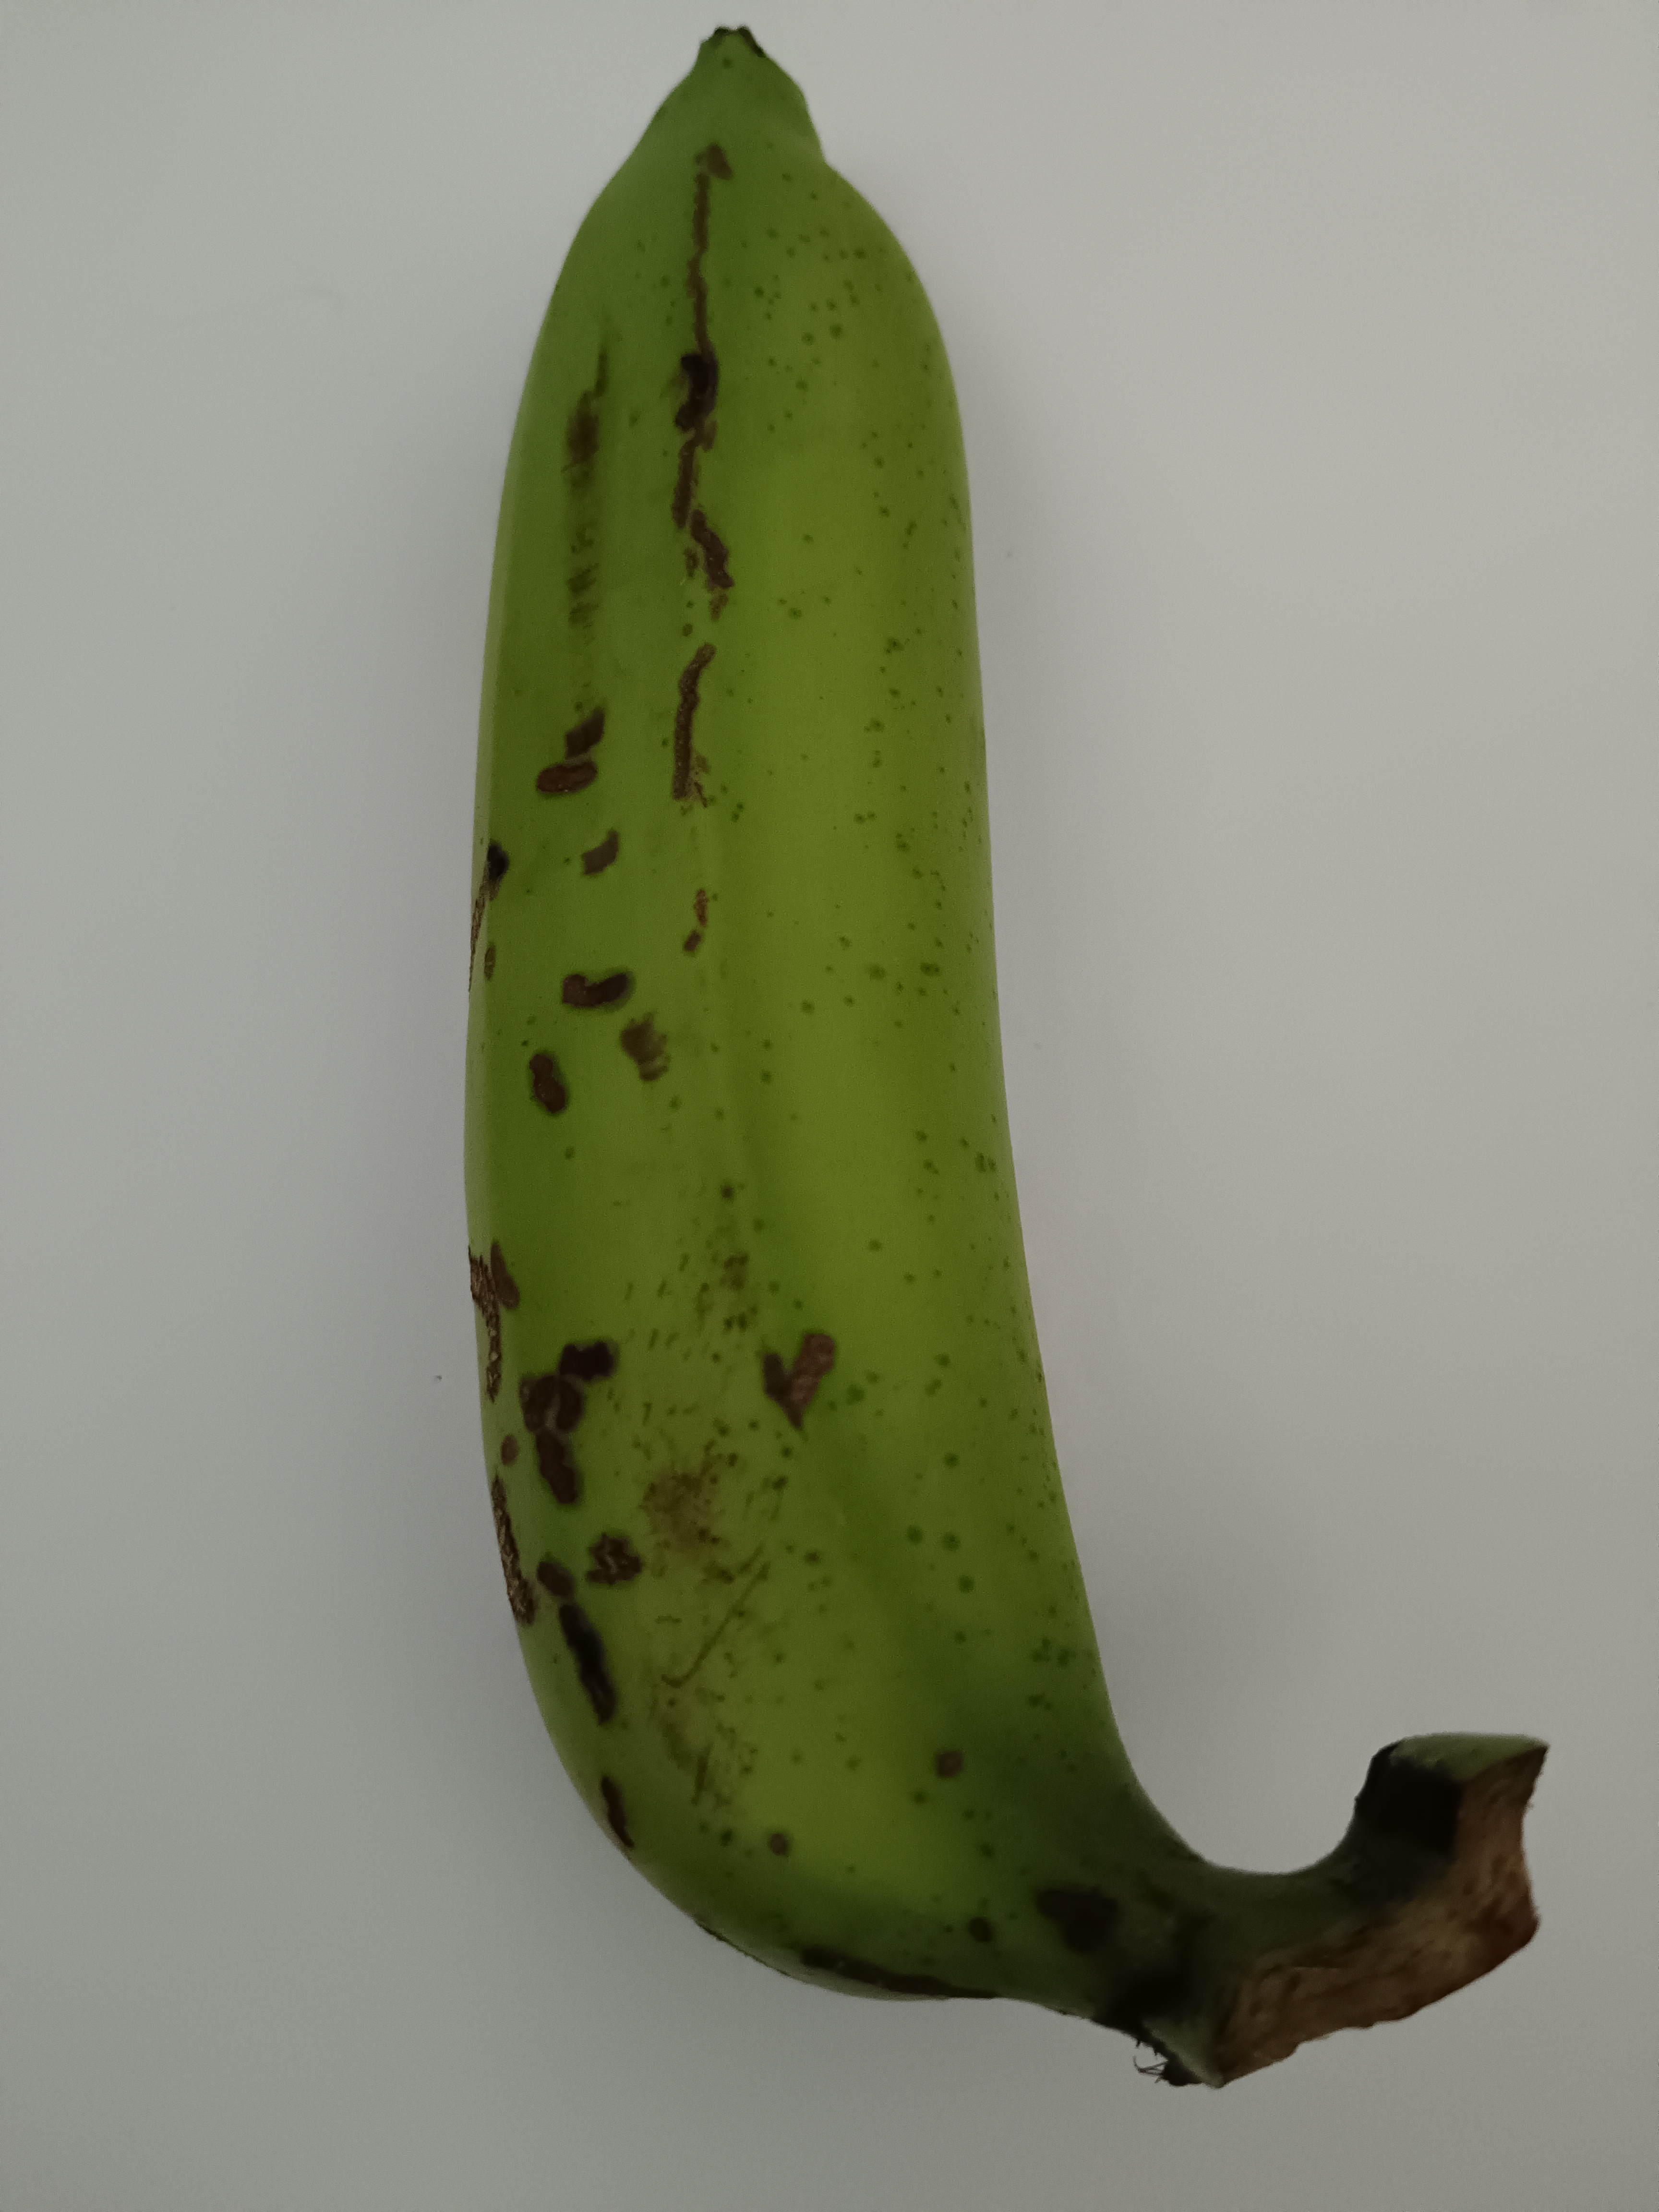
Banana variety: Shagor